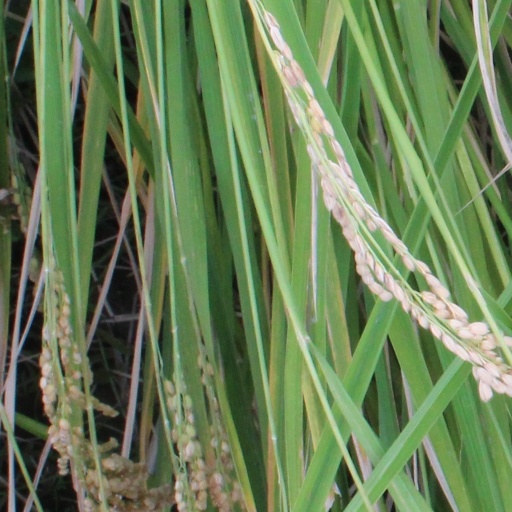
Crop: rice